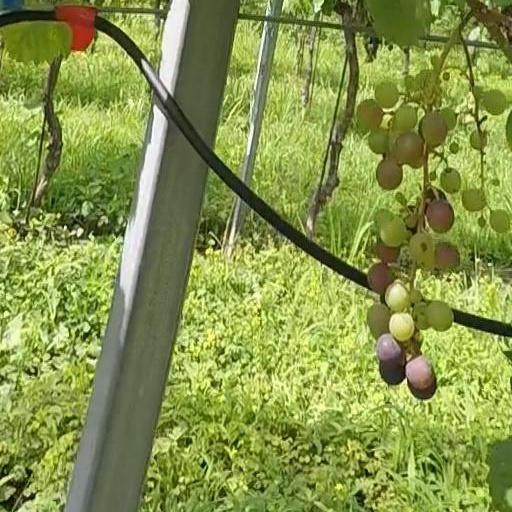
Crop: grape